Baldur's Gate 3

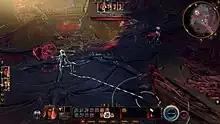
A screenshot of a combat scenario, showing the top-down isometric view

"Baldur's Gate 3" is a role-playing game, and can be played in single-player or multiplayer. It has a free-floating camera, with players able to adjust the perspective from top-down isometric to third person. Based on the fifth edition rules of the tabletop game "Dungeons & Dragons" ("D&D" 5e), several mechanics are identical between the two. A major feature is that outcomes are decided by rolling a twenty-sided die (d20). Some rolls occur with "advantage" or "disadvantage", meaning two d20s are rolled and the player receives the best or worst result, respectively. The game includes support for modding, but using them disables achievements.